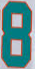
Number: 8